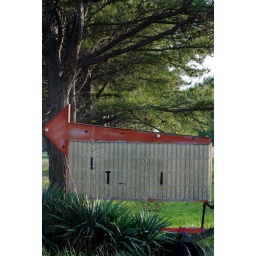
There are thousands of these arrow signs on the sides of the roads in the south.